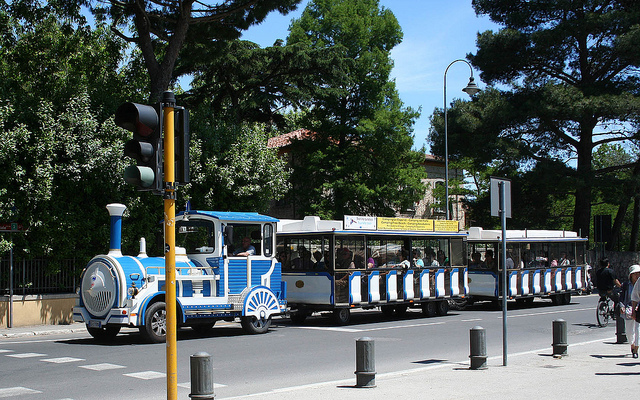
People riding on the road in a blue transport train.

An amusement park train ride full of people passing by.

This is a picture of a site seeing train with tourists on it.

A train themed vehicle cart carrying passengers through a park.